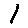
Label: 1